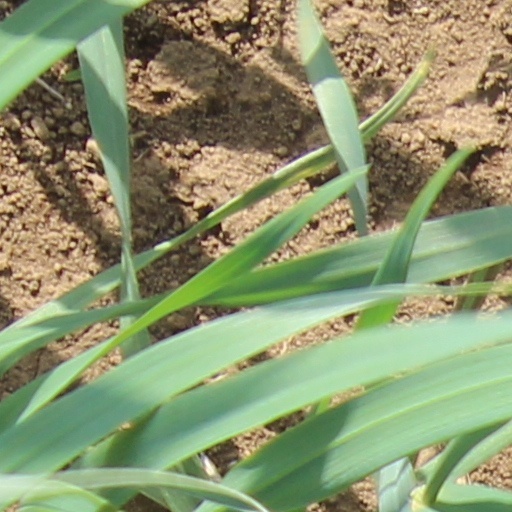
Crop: wheat